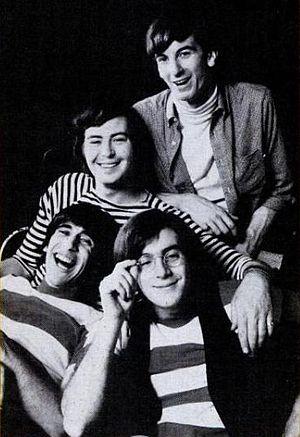
The Lovin' Spoonful est un groupe de rock américain des années 1960. Ses plus gros succès sont les chansons Daydream et Summer in the City.